Kfar Shaul Mental Health Center

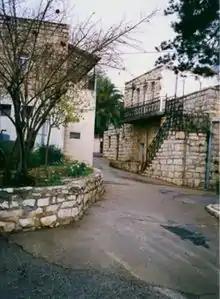
Old buildings on the hospital grounds

The Givat Shaul mental health center opened in 1951, utilizing the houses and school building of Deir Yassin, which had been left untouched. It was originally a therapeutic community of 300 patients who spent most of the day working outdoors. It was called the Kfar Shaul Government Work Village for Mental Patients. In its early years, the majority of the patients were Holocaust survivors. The hospital now suffers from severe overcrowding and has an average occupancy rate of 110 percent. Udi Aloni, an Israeli director who made a film about the hospital, "Forgiveness" (2006), described it as dilapidated.